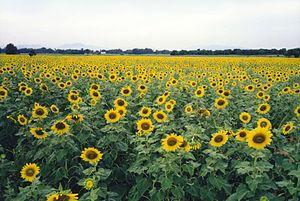
Lopburi est une province du centre de la Thaïlande. Son chef lieu est la ville de Lopburi.